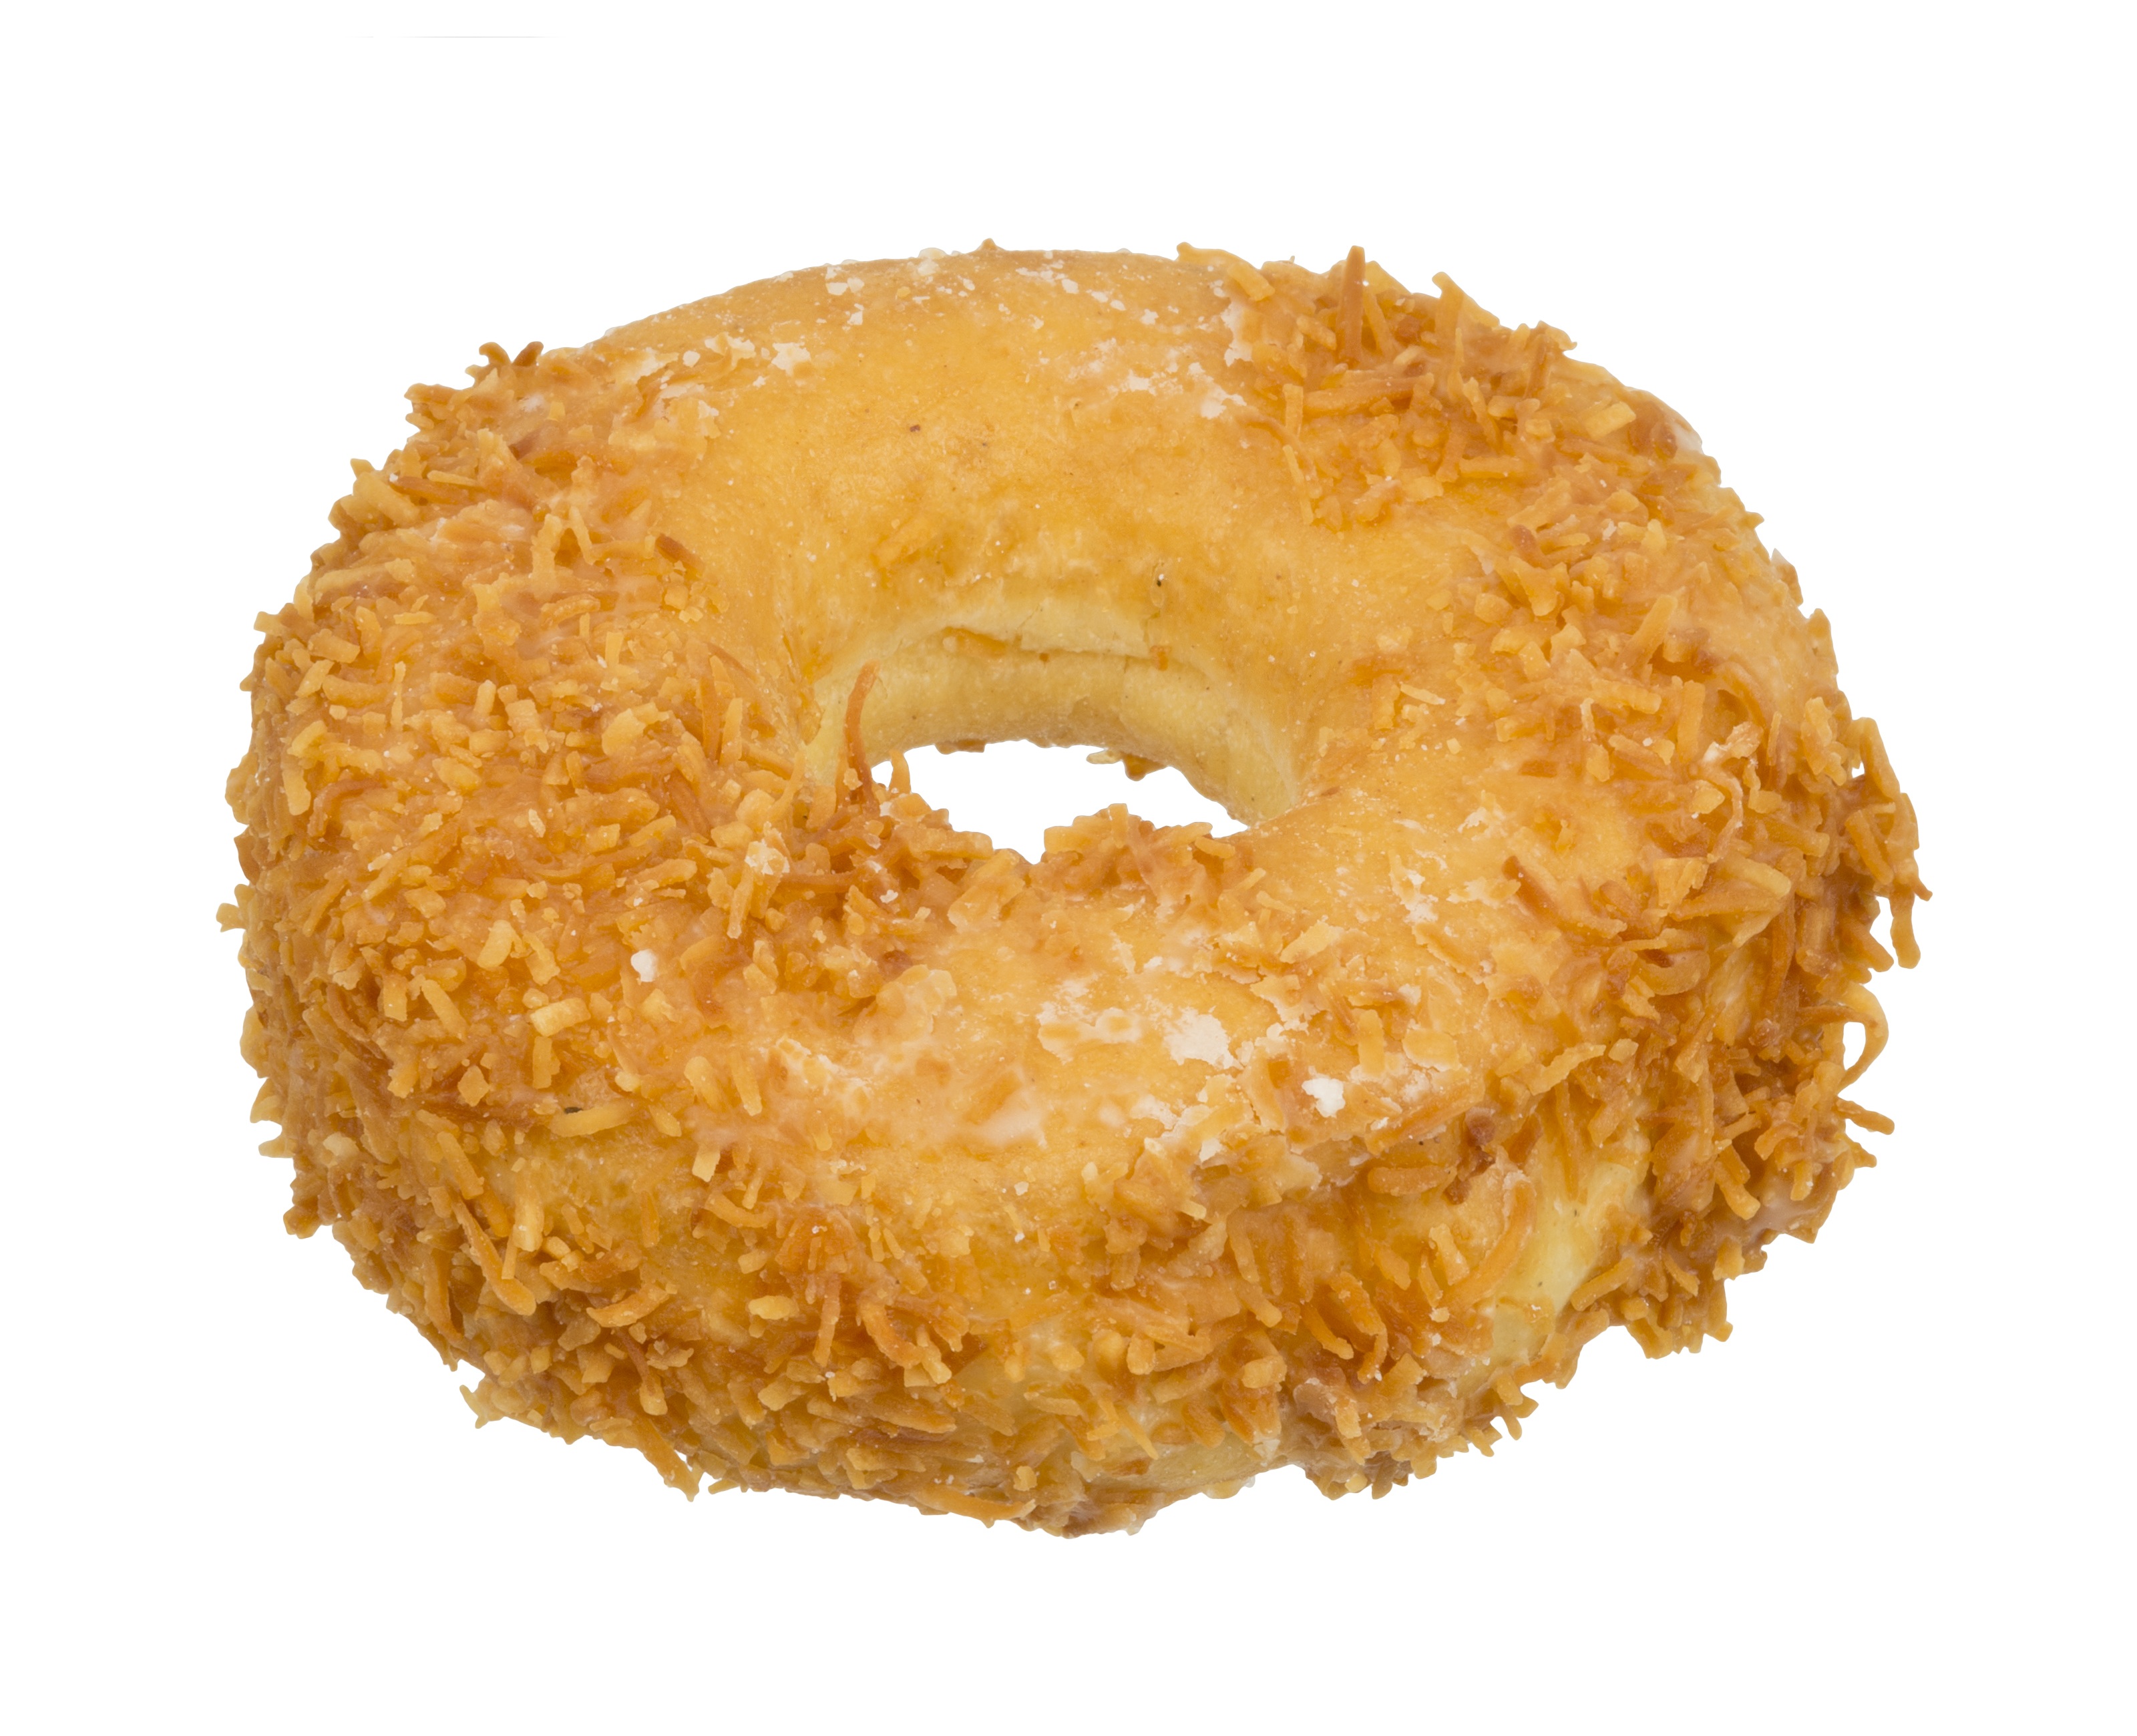
sweet, dish, food, produce, dessert, cuisine, delicious, cake, pastry, bakery, donut, coconut, fat, sugar, toasted, diet, baked goods, unhealthy, medicinal mushroom, fried food, peter pan